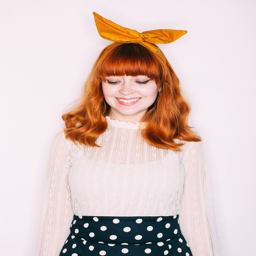
so i 'm kind of into headbands at the moment .